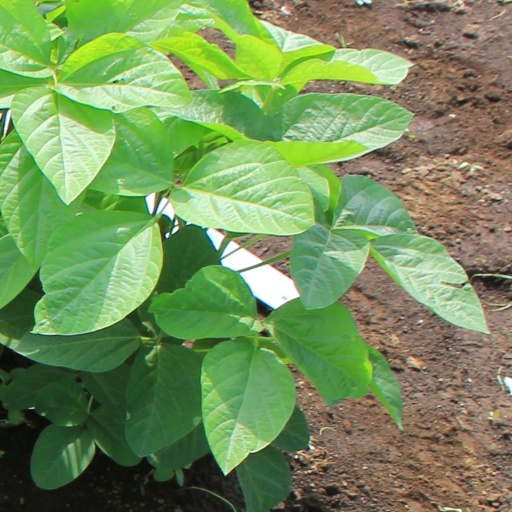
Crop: soybean